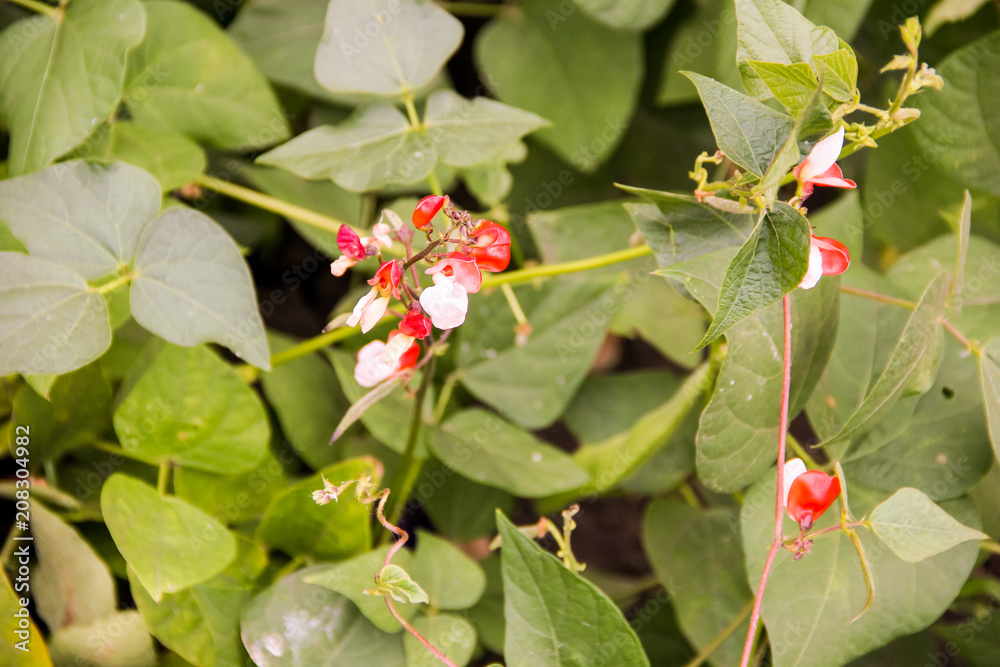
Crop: unknown
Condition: bean